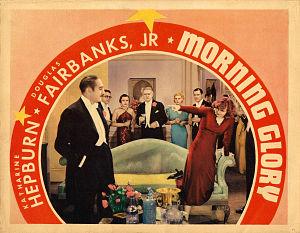
Gloire éphémère est un film américain réalisé par Lowell Sherman, sorti en 1933.